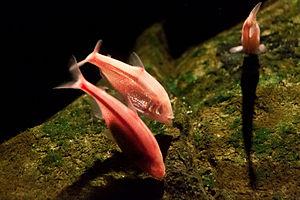
Trois tétra aveugle (Astyanax mexicanus) présentés au public dans le jardin zoologique de Rostock.
Le tétra aveugle, tétra cavernicole ou tétra mexicain est une espèce de poissons d'eau douce de la famille des Characidés originaire de l'Amérique centrale. Ce poisson, en particulier la forme aveugle, est assez populaire chez les aquariophiles et ses adaptations troglodytiques font l'objet d'études scientifiques.